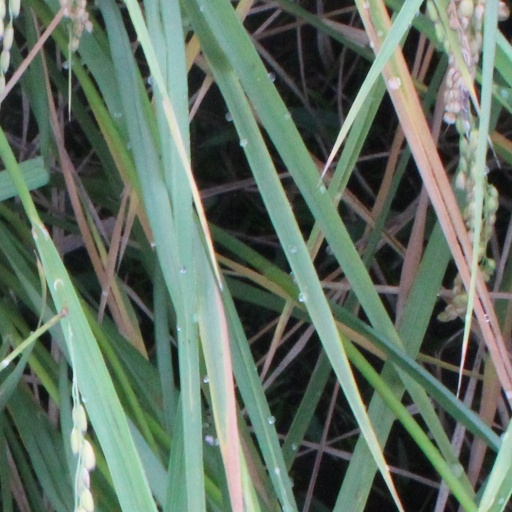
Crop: rice